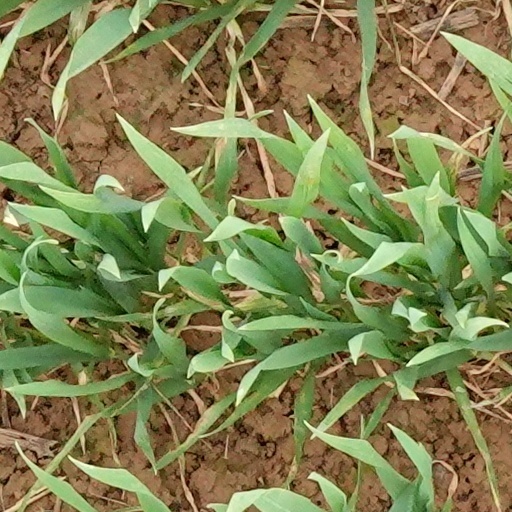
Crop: wheat